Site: brandenburg
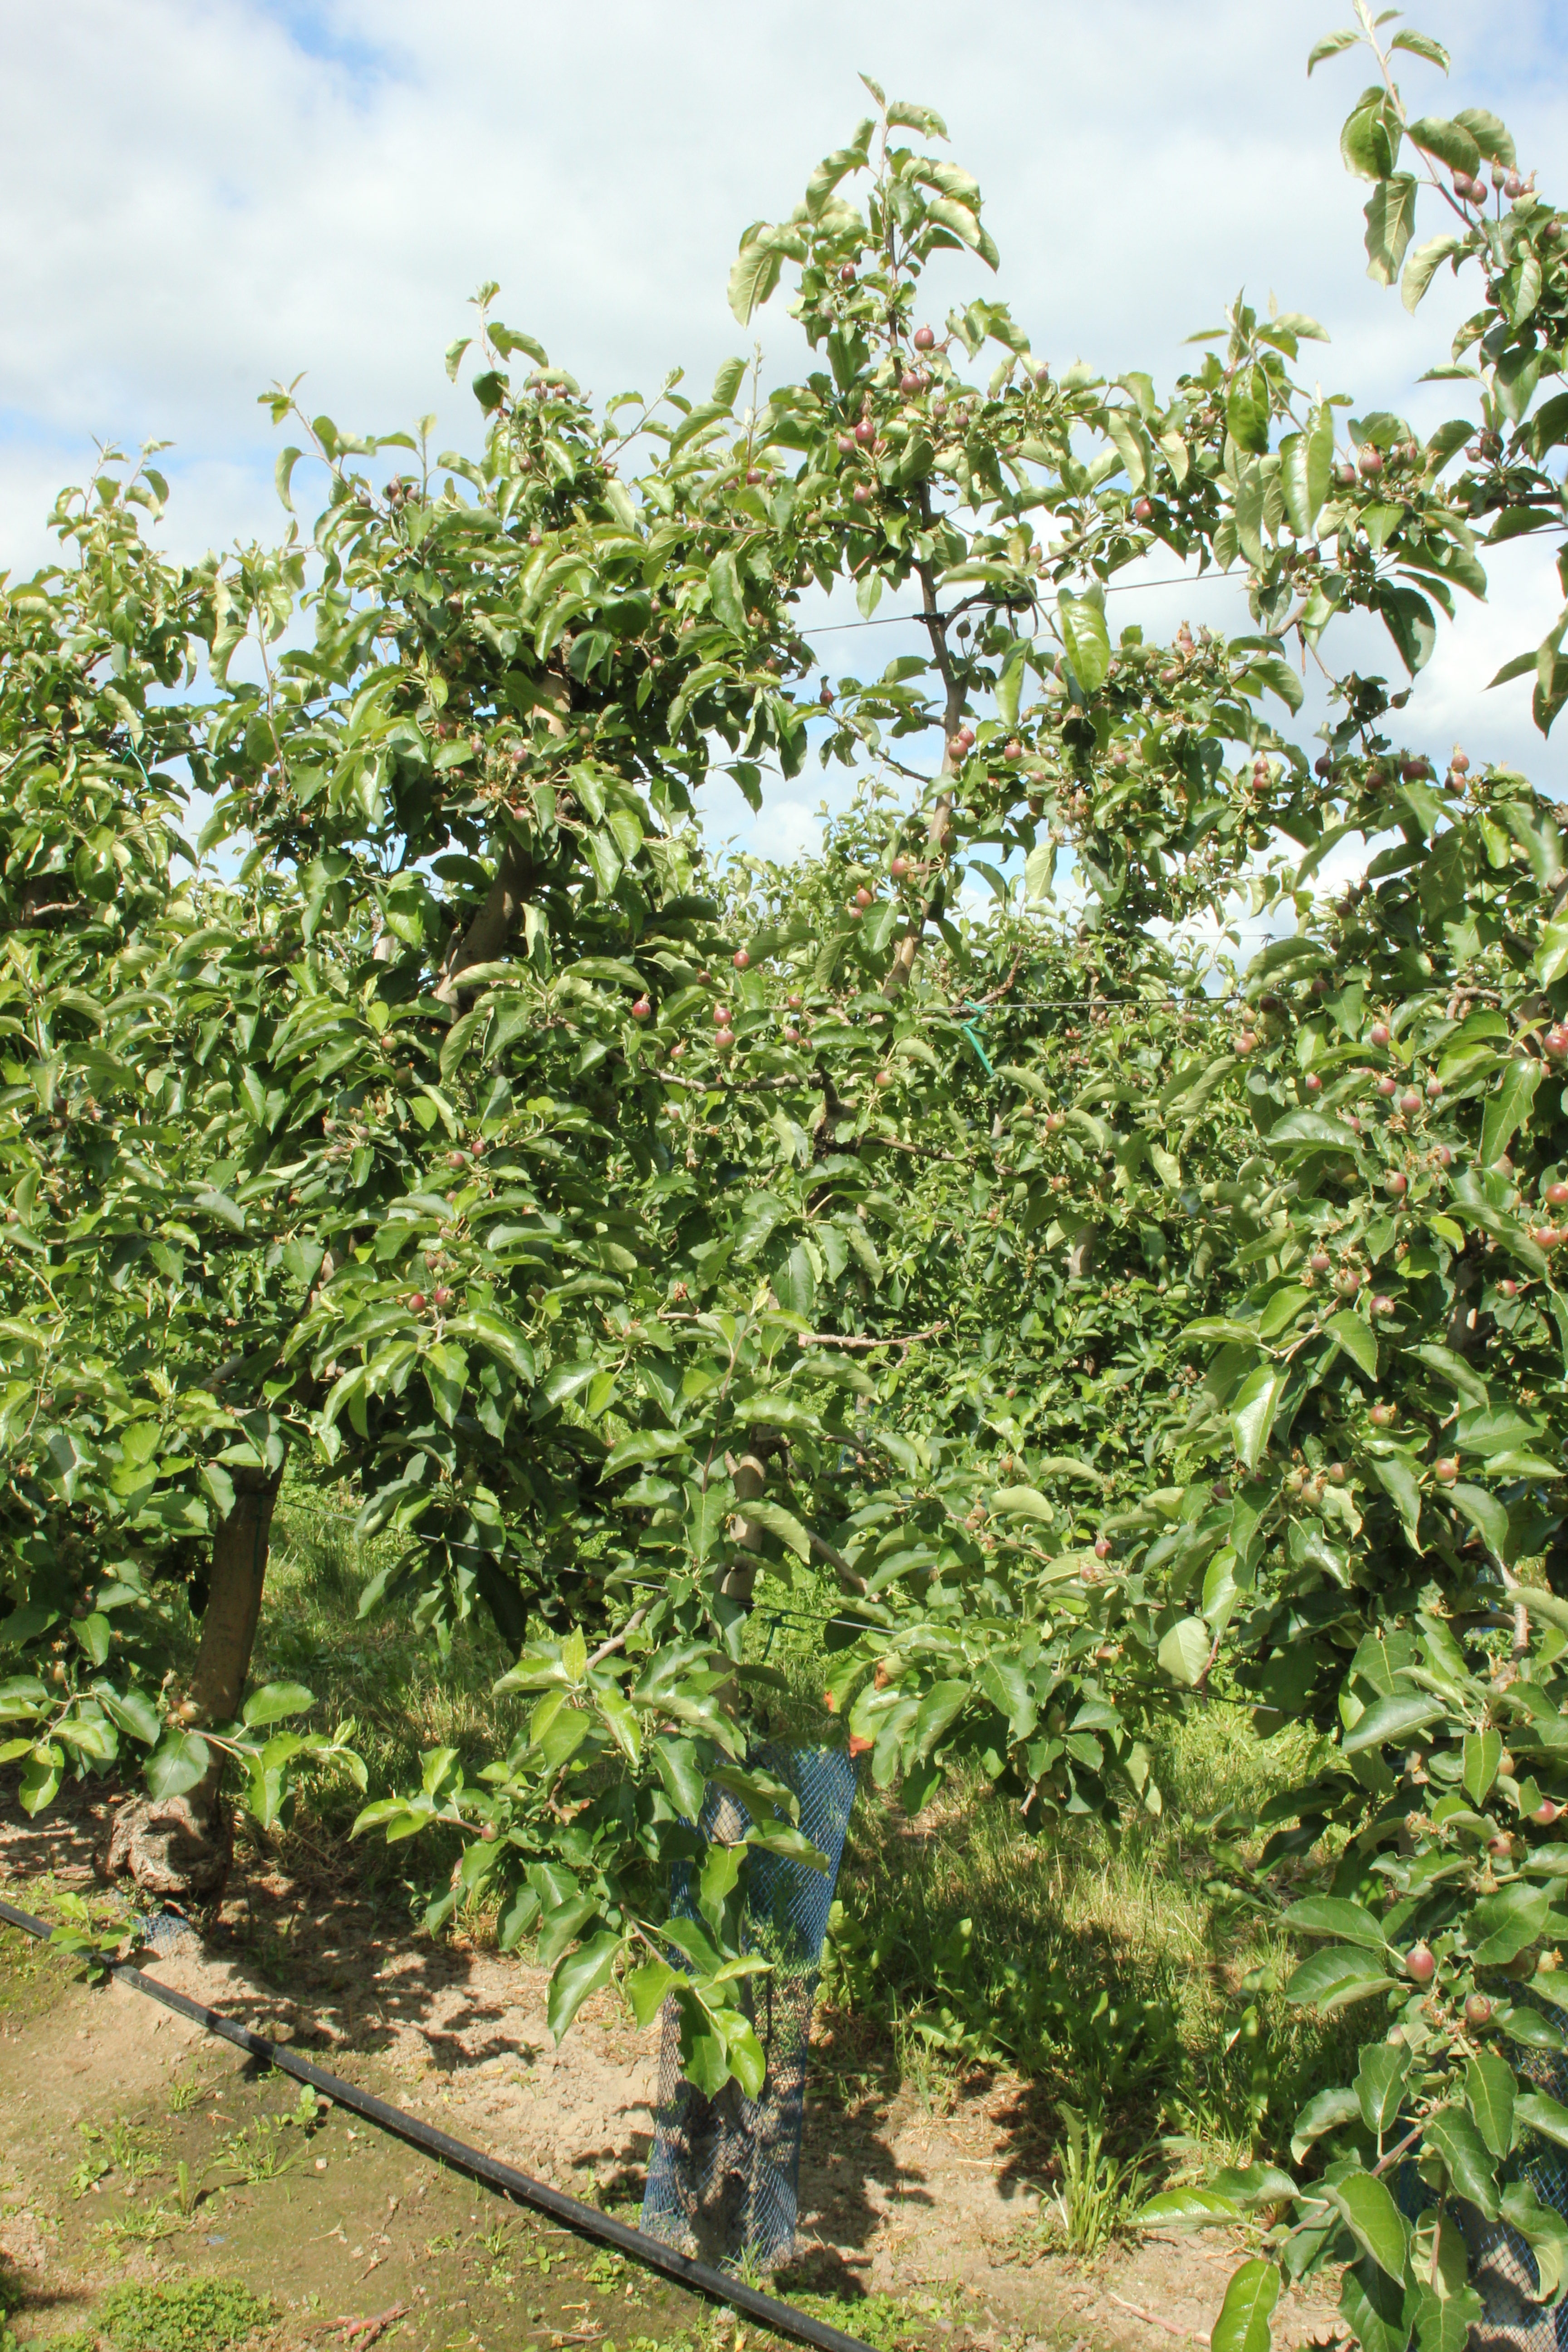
Growth stage (BBCH 72): Development of fruit